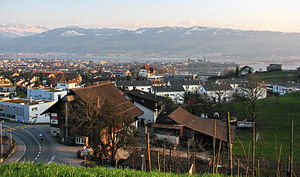
Rapperswil-Jona
Rapperswil-Jona er en by og kommune i Kanton Sankt Gallen i Schweiz.